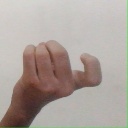
अक्षर: ज